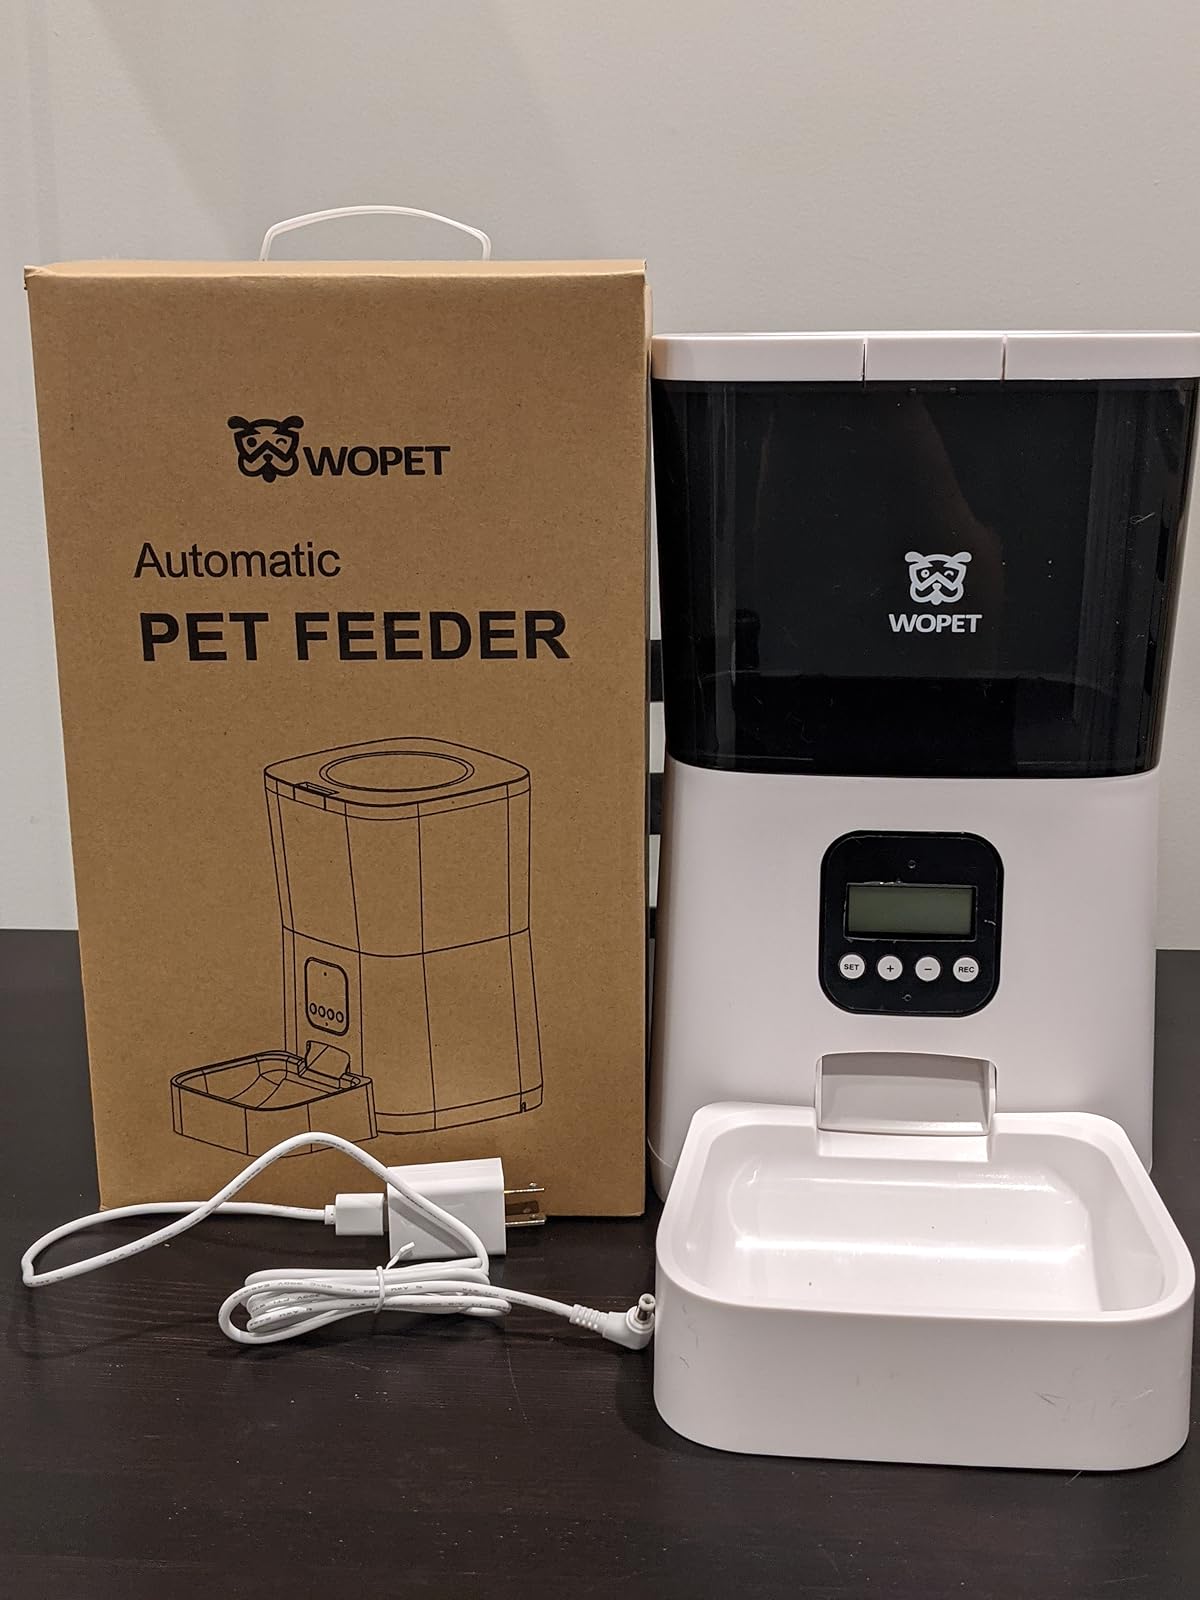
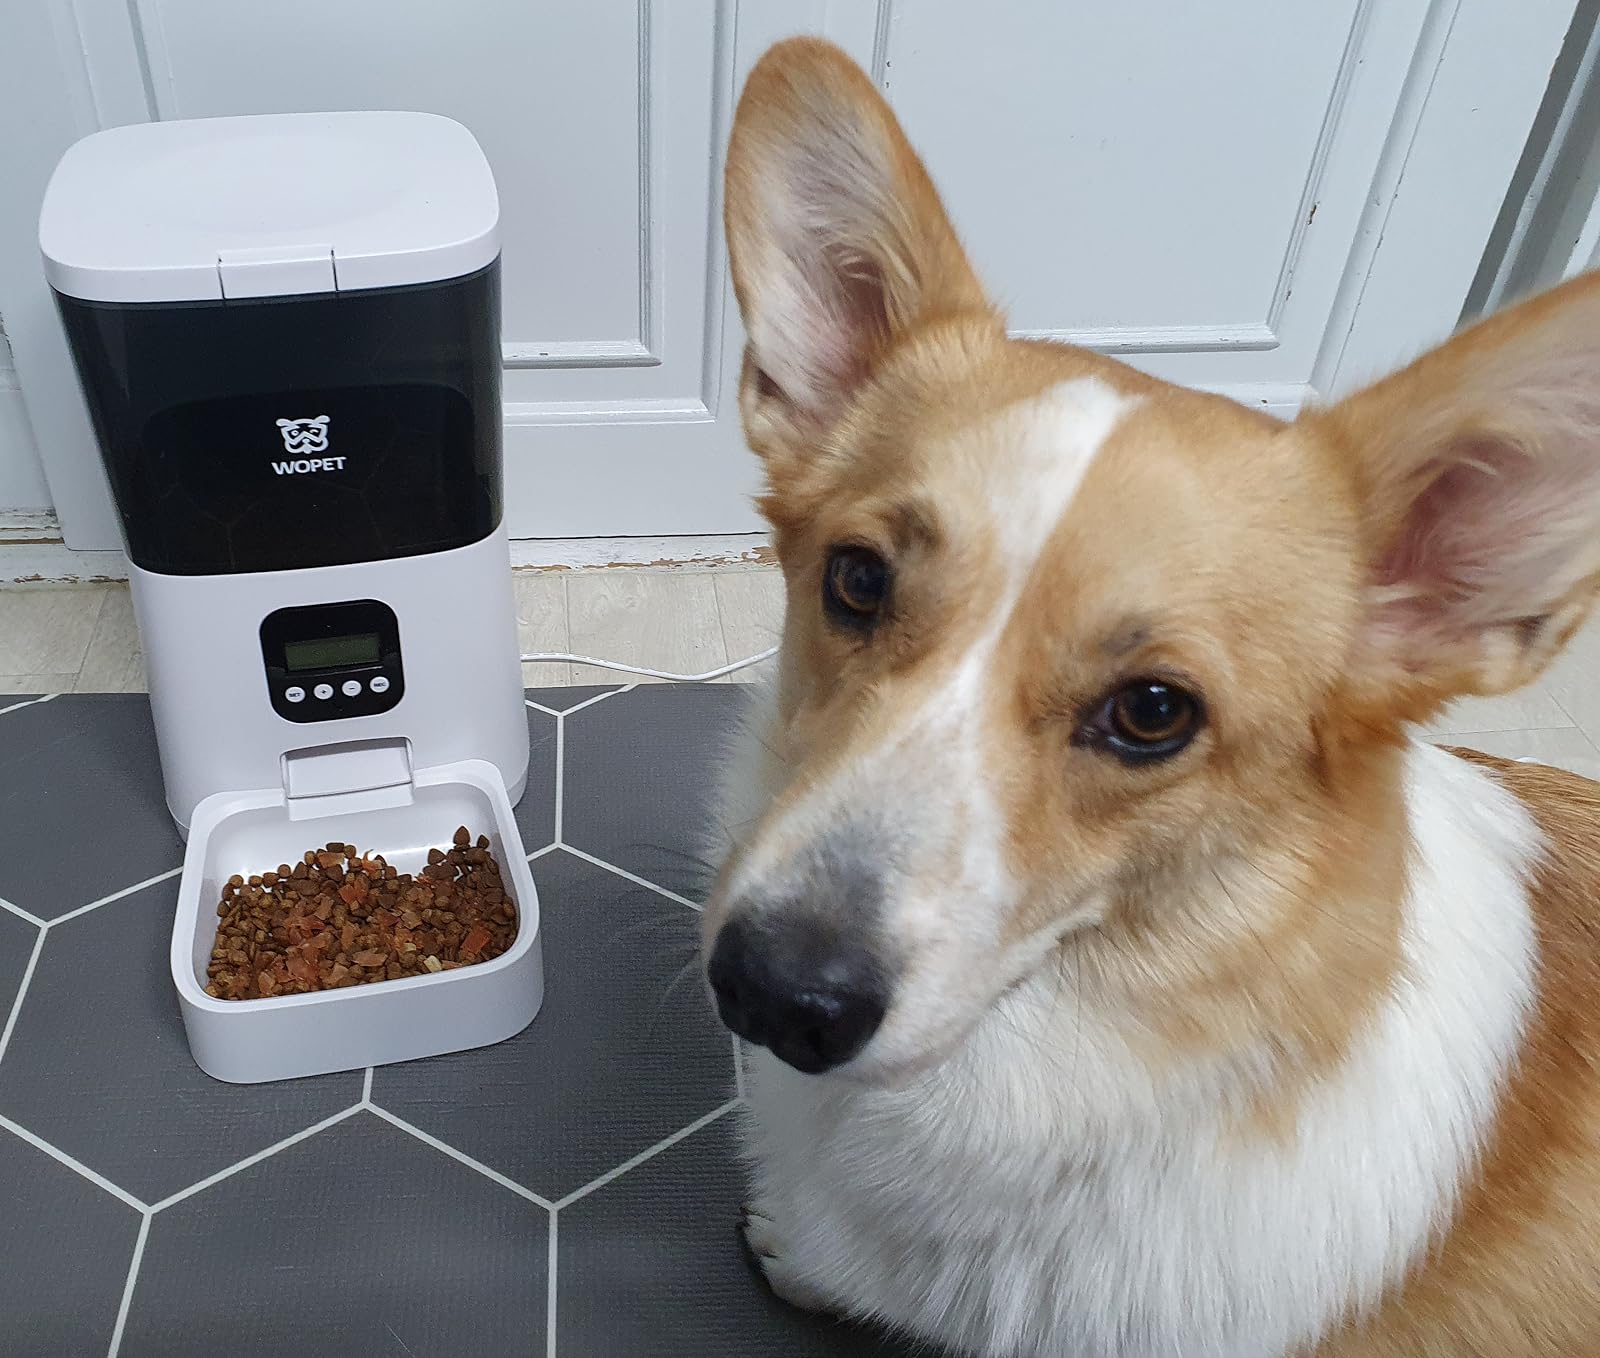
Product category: items_feeder
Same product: yes